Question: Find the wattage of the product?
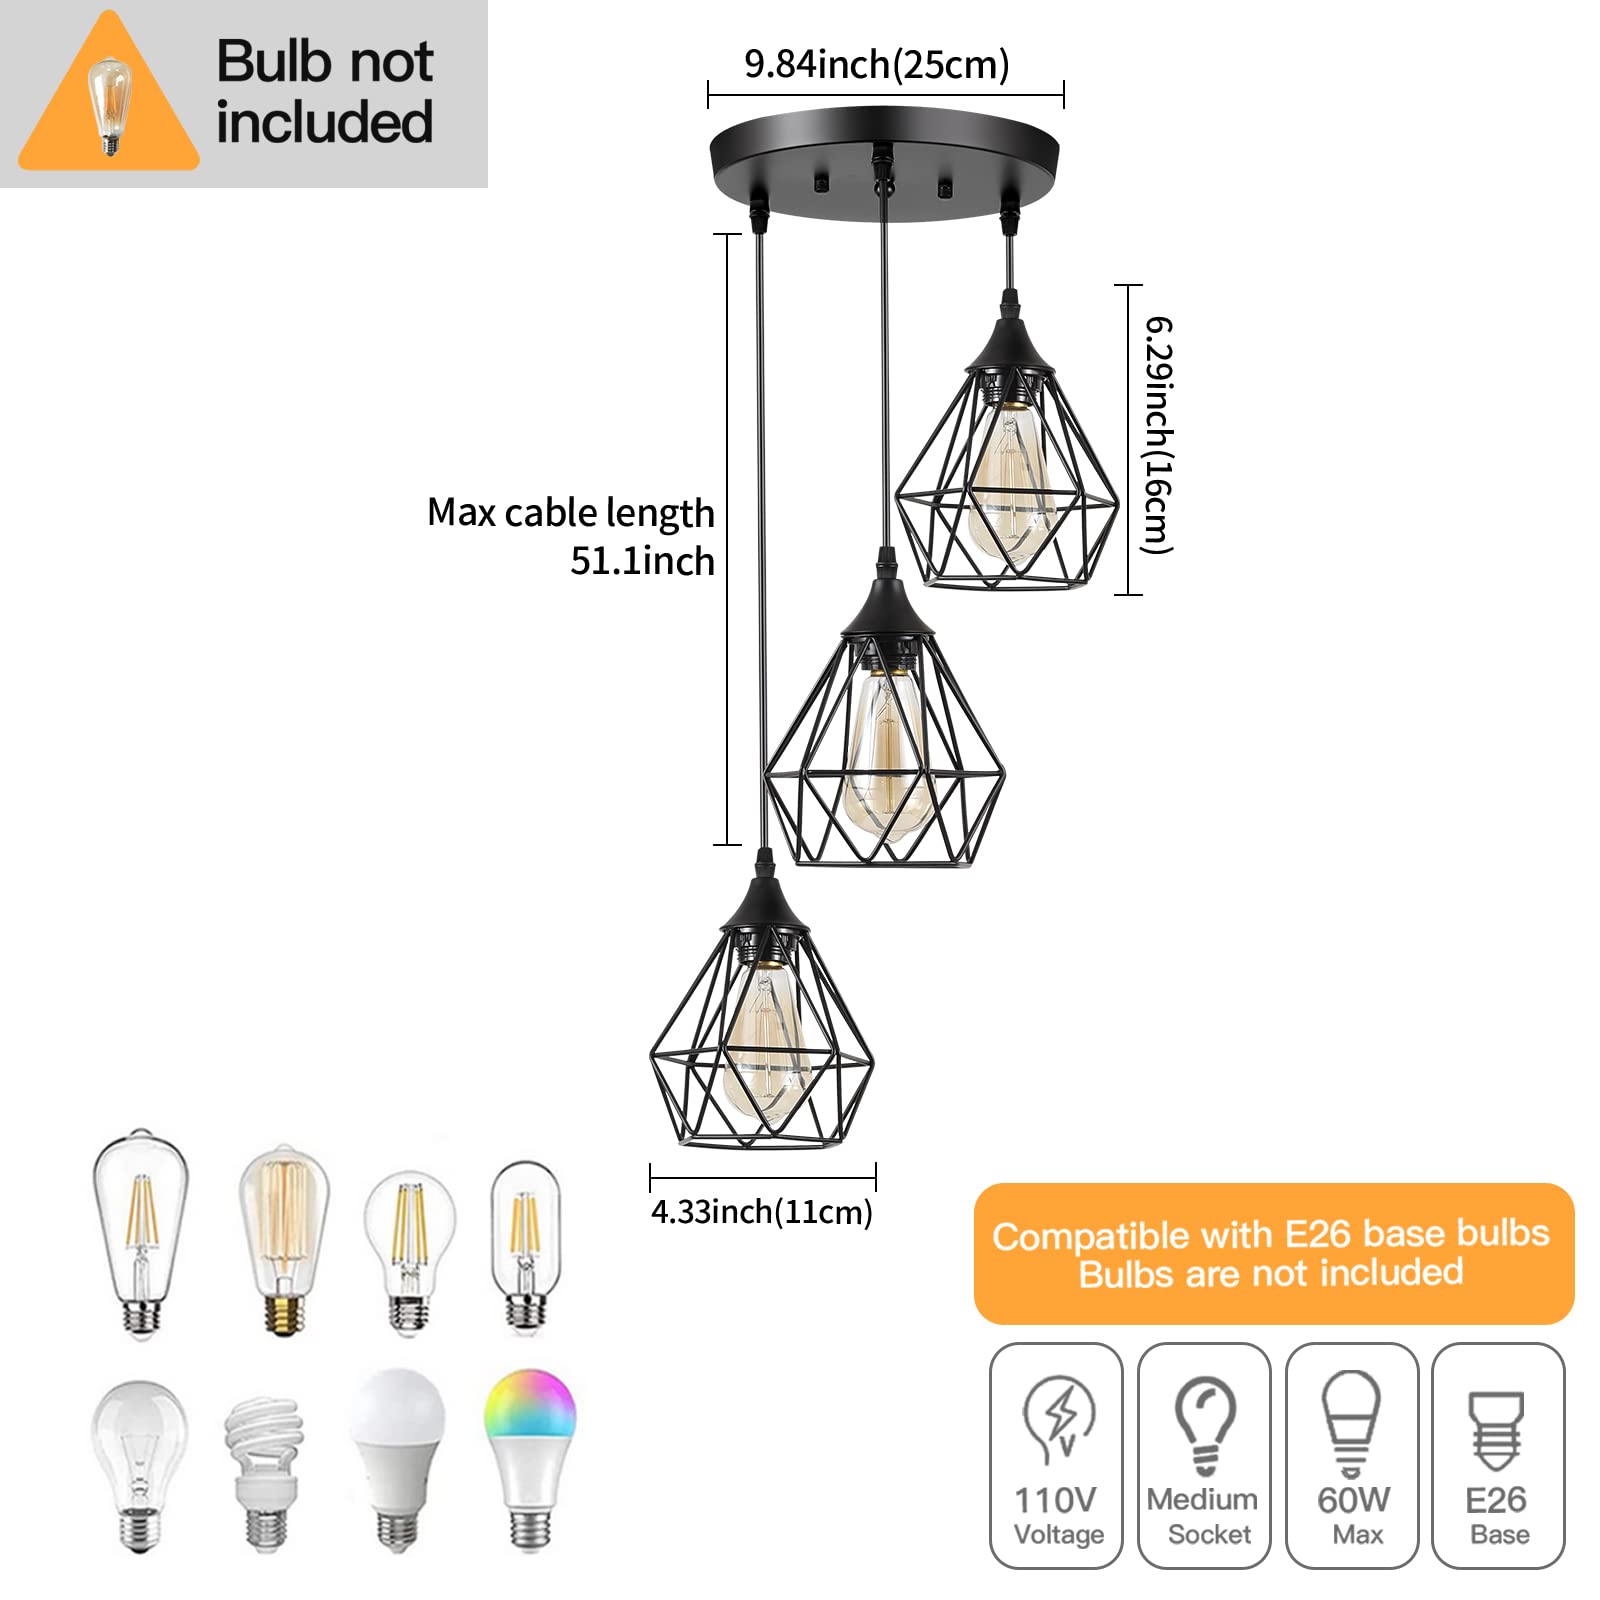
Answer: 60.0 watt